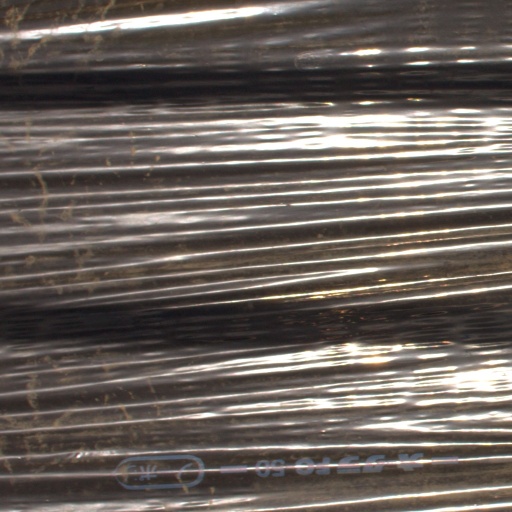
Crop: Jerusalem artichoke